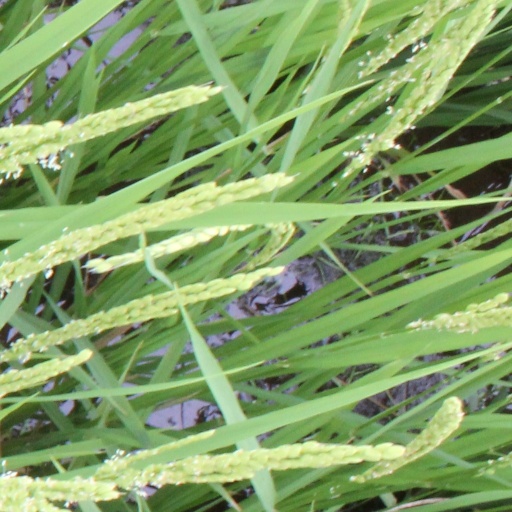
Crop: rice